Francisco Goya

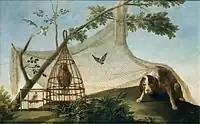
"Caza con reclamo" (1775)

Rome was then the cultural capital of Europe and held all the prototypes of classical antiquity, while Spain lacked a coherent artistic direction, with all of its significant visual achievements in the past. Having failed to earn a scholarship, Goya relocated at his own expense to Rome in the old tradition of European artists stretching back at least to Albrecht Dürer. He was an unknown at the time and so the records are scant and uncertain. Early biographers have him travelling to Rome with a gang of bullfighters, where he worked as a street acrobat, or for a Russian diplomat, or fell in love with a beautiful young nun whom he plotted to abduct from her convent. It is possible that Goya completed two surviving mythological paintings during the visit, a "Sacrifice to Vesta" and a "Sacrifice to Pan", both dated 1771.